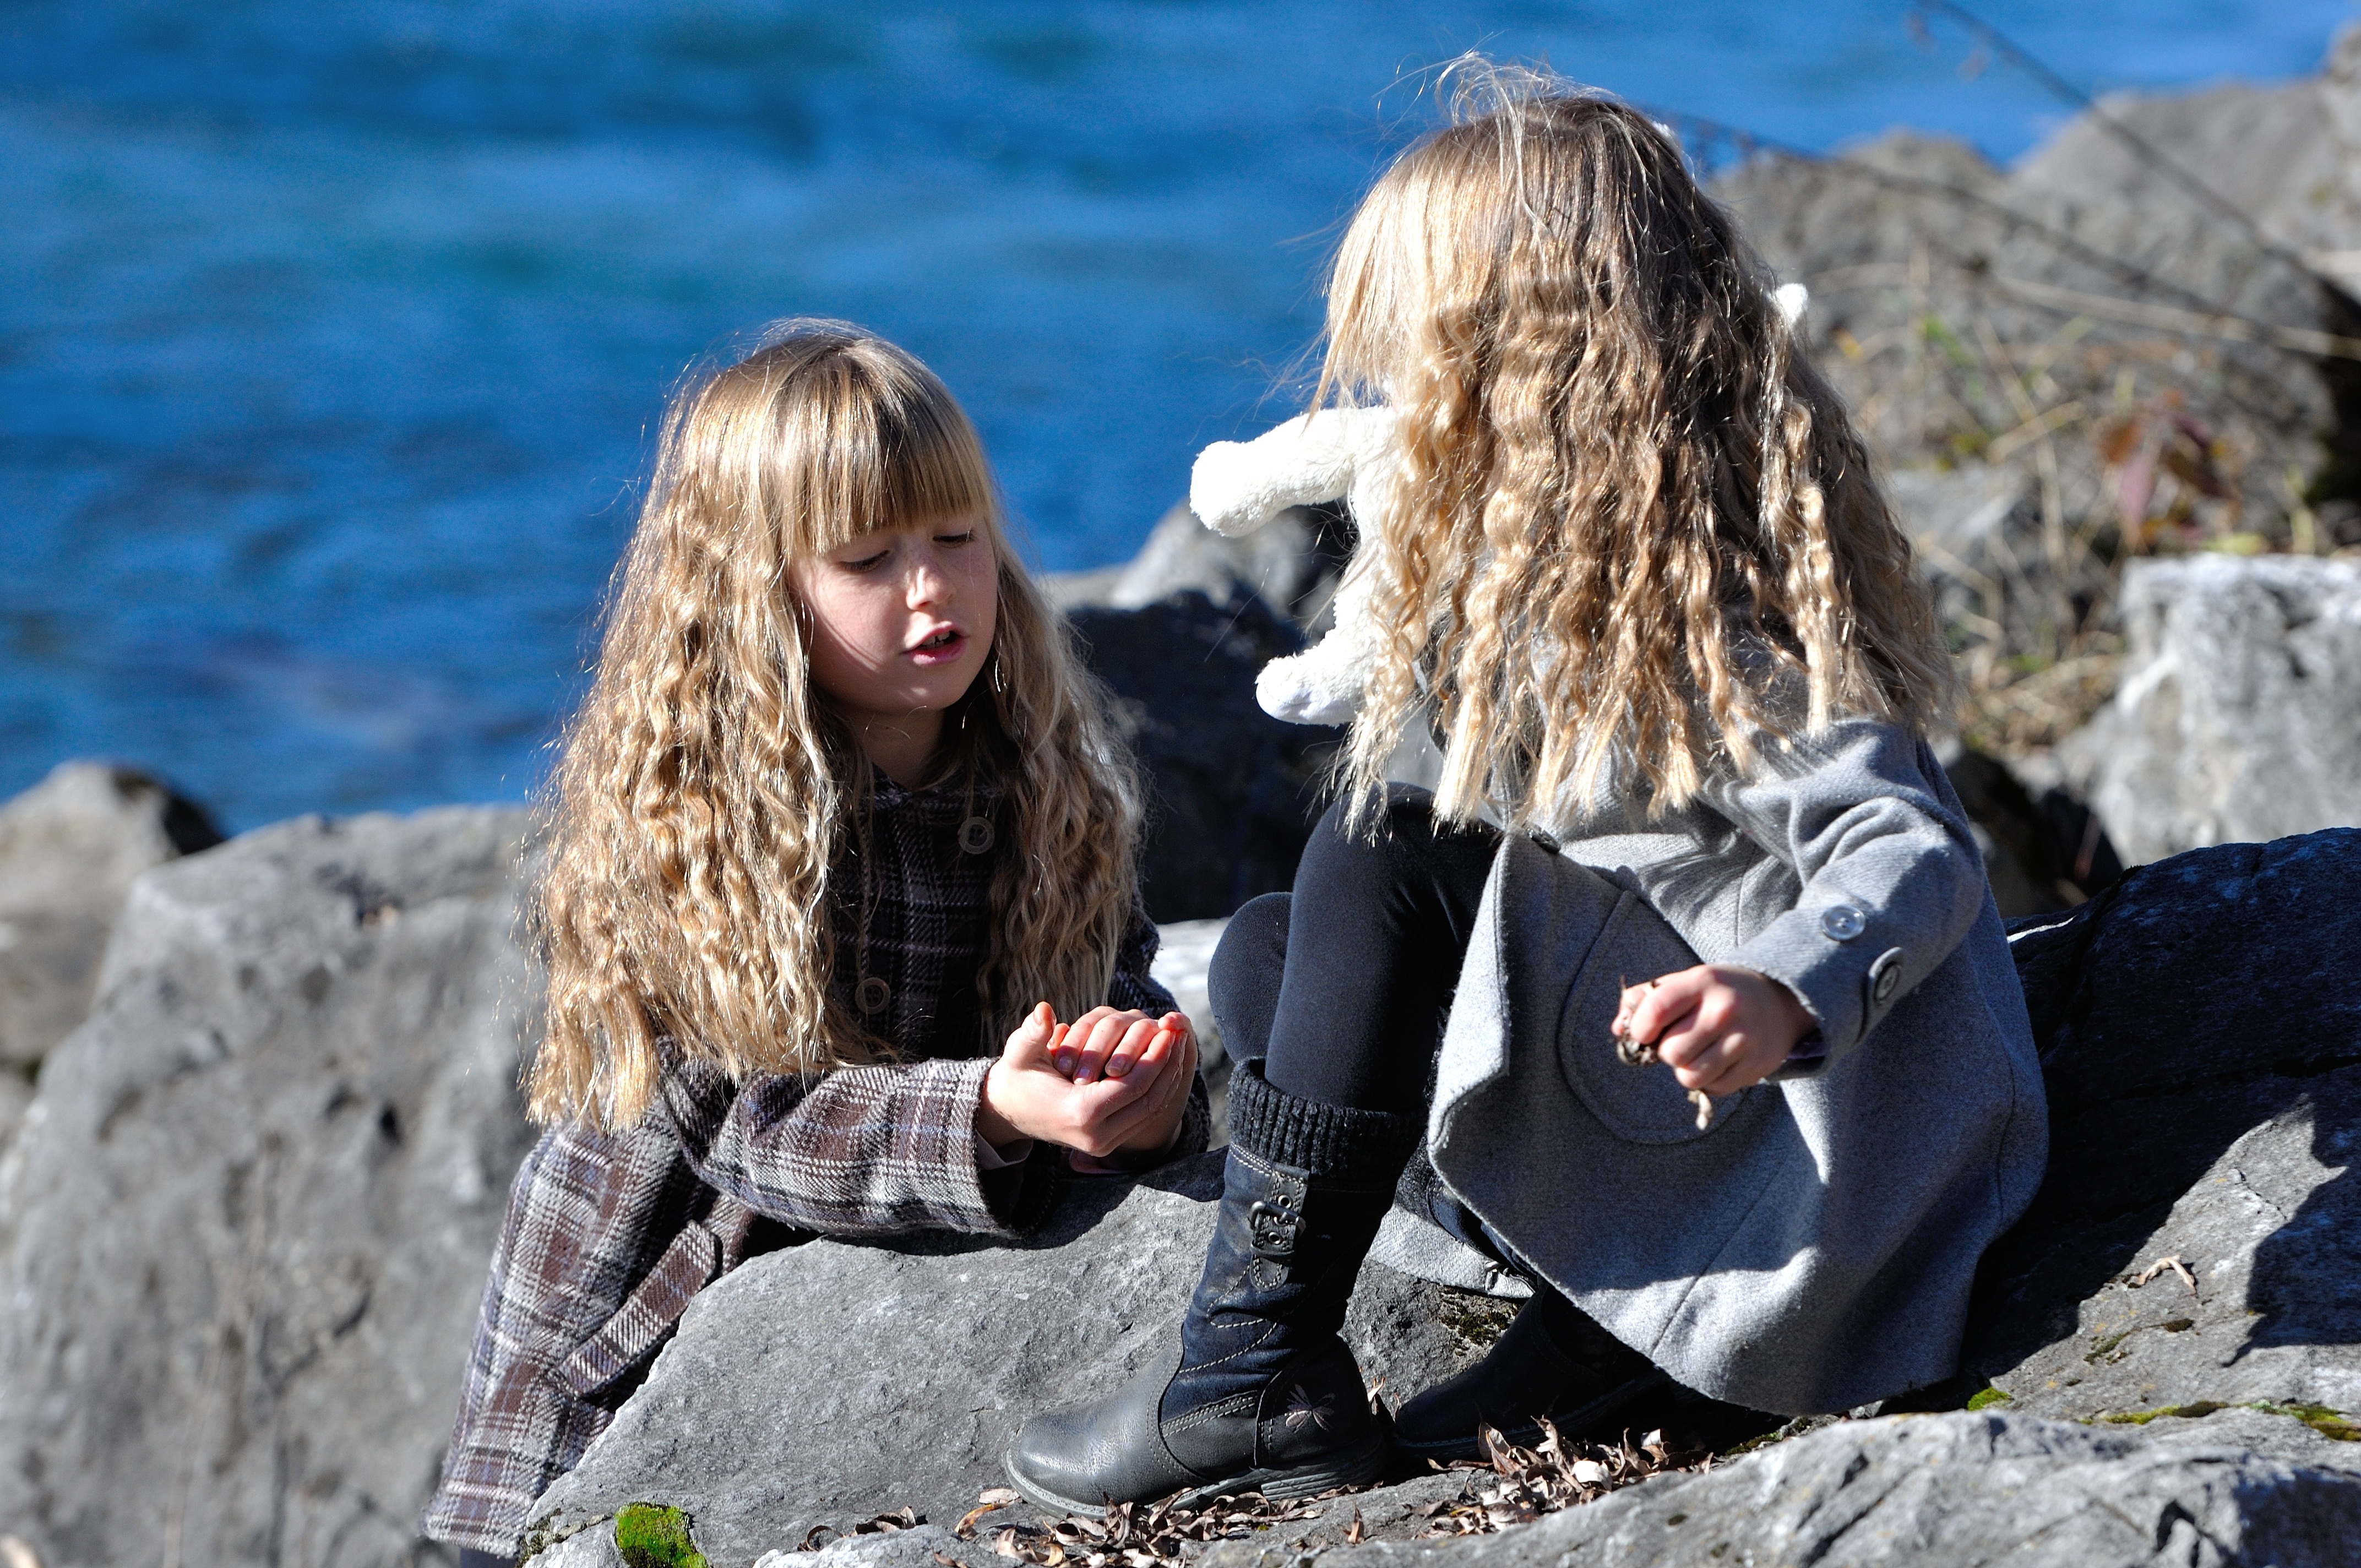
nature, walking, person, winter, people, girl, river, season, stones, children, blond, photo shoot